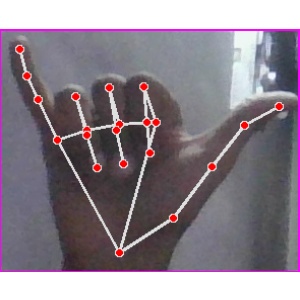
अक्षर: य